Peter Snayers

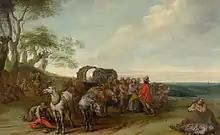
"Flemish landscape with travellers attacked by robbers"

Peter Snayers created large-scale historical battle scenes as well as smaller works depicting cavalry skirmishes and scenes of soldiers at rest. His historical battle scenes demonstrate a close attention to topographic accuracy. Frequently, these show a shallow foreground that recedes sharply to show a besieged town from a bird's-eye perspective. Snayers paid particular attention to rendering the battle scenes as accurately, completely and true-to-life as possible. He was not present at any of the battles which he depicted. To arrive at his realistic and accurate composition Snayers relied on official military maps, reliable war reports and artistic inventions by other artists. His artistic sources included prints by Georg Braun, Frans Hogenberg, Jacques Callot and works by Peter Paul Rubens.